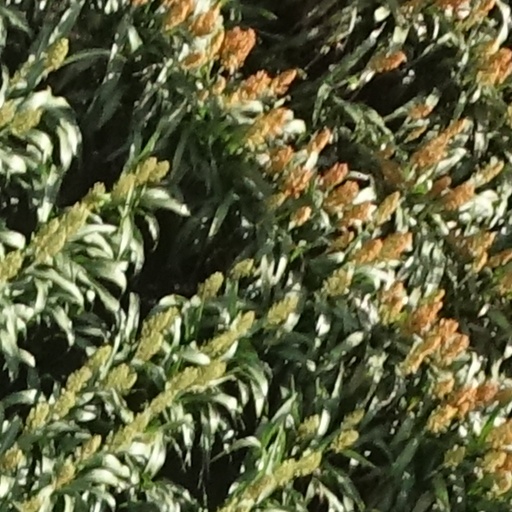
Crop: sorghum